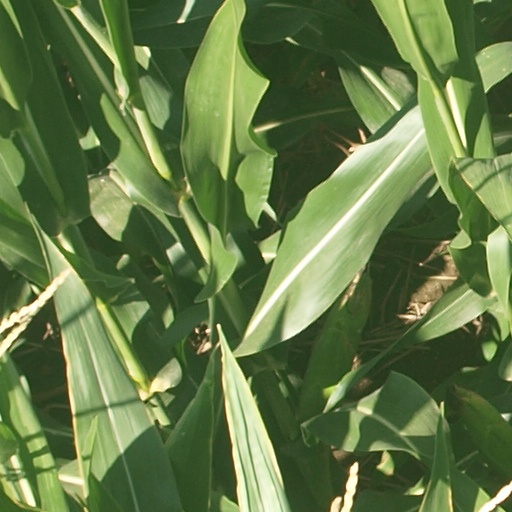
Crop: maize; corn